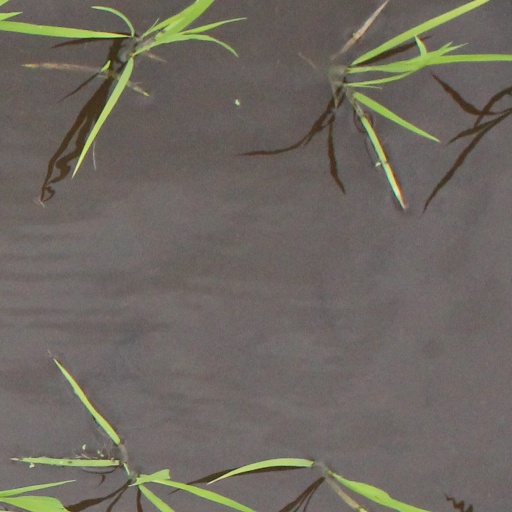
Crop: rice